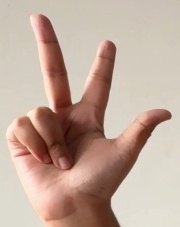
ASL sign: 3